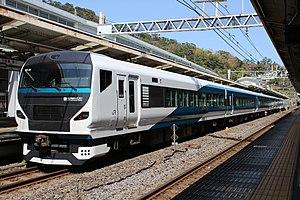
La ligne principale Tōkaidō est une ligne ferroviaire importante des Japan Railways, au Japon. Elle relie Tokyo à Kobe sur une distance de 590 km. La ligne doit son nom au Tōkaidō, l'axe de circulation historique entre Tokyo, Kyoto, Osaka et Kobe.